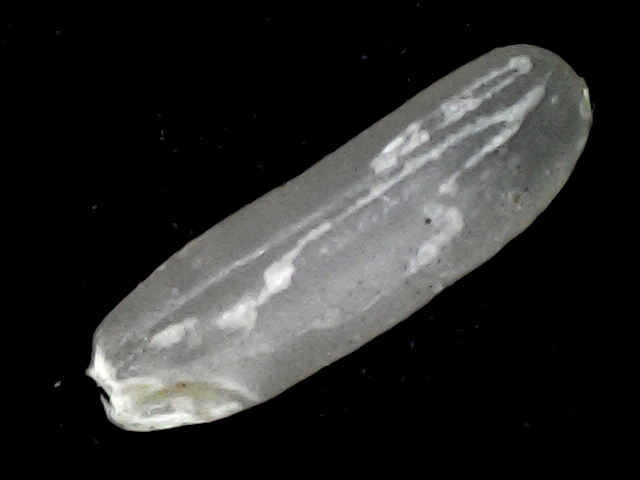
Rice variety: BD87